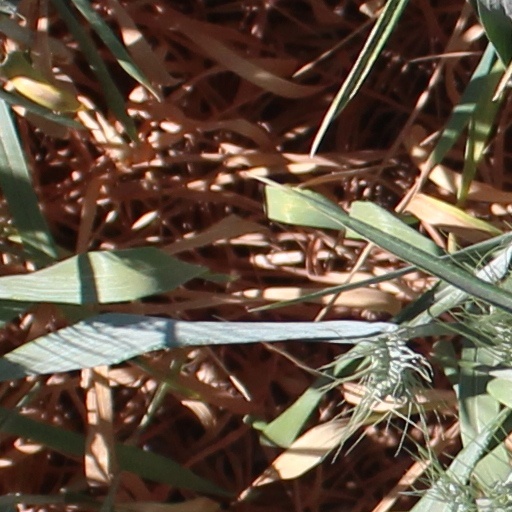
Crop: wheat